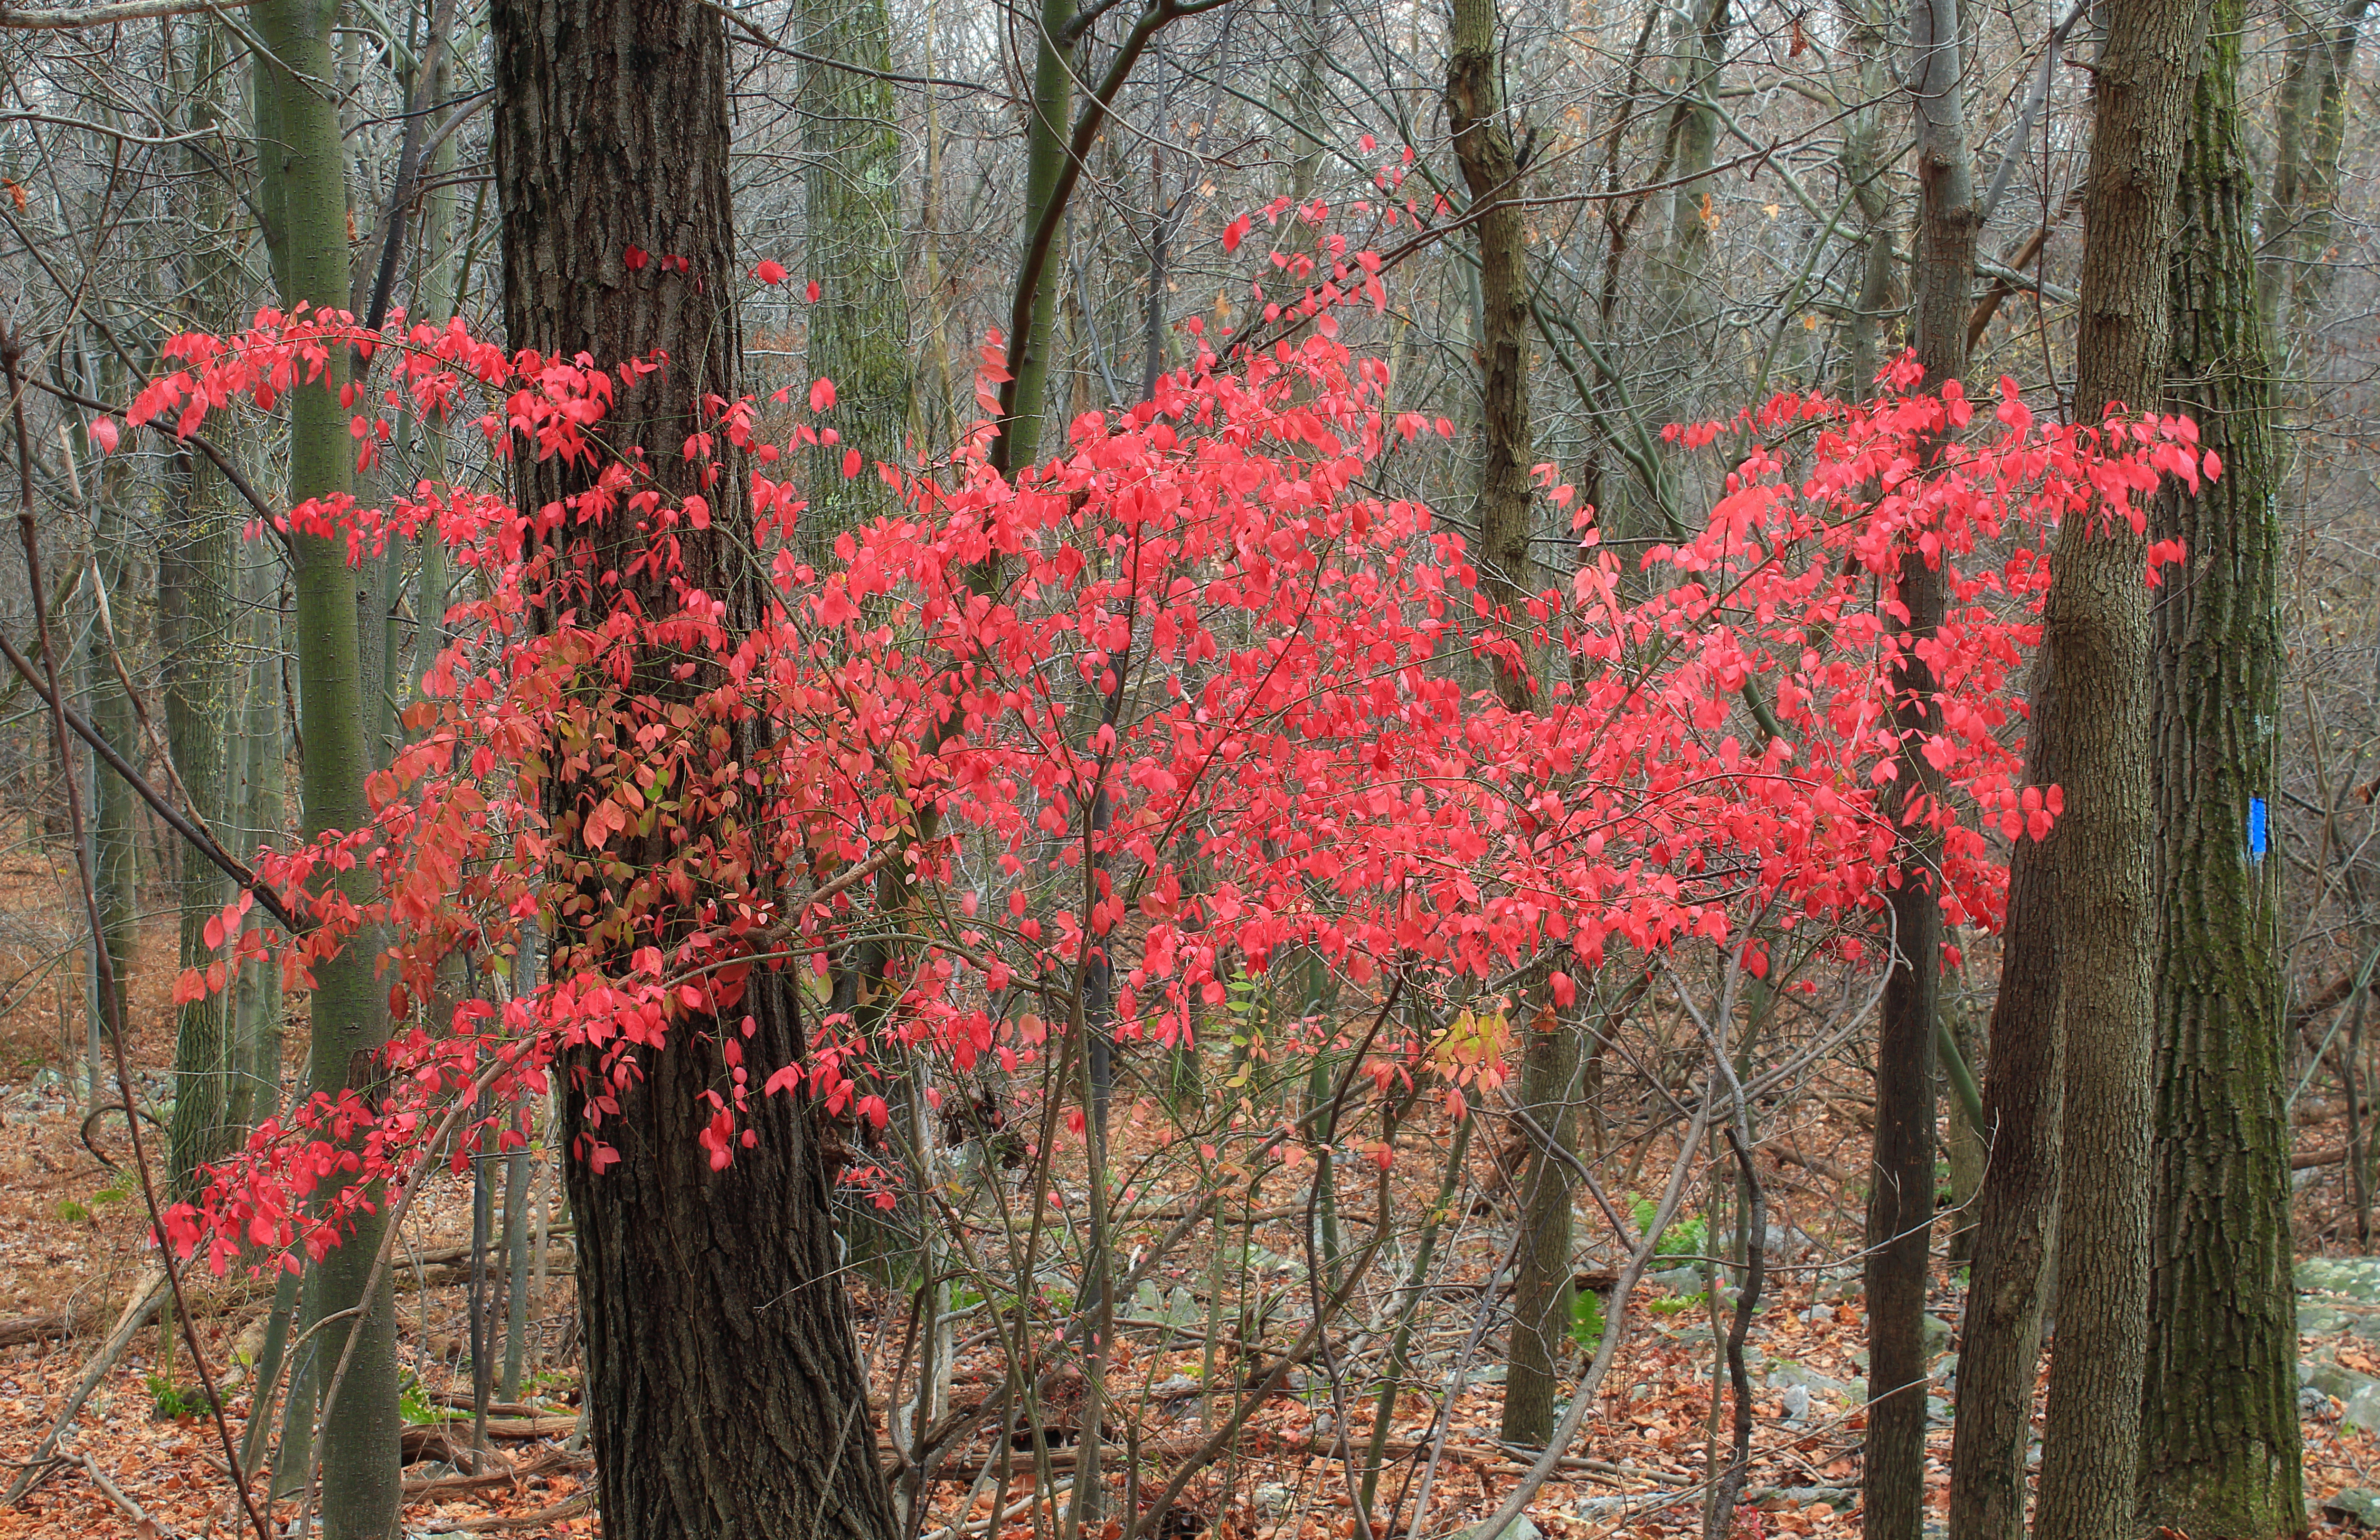
tree, forest, blossom, plant, hiking, trail, leaf, flower, foliage, autumn, botany, flora, season, maple tree, wildflower, trees, creativecommons, shrub, blaze, deciduous, understory, pennsylvania, lehighvalley, northamptoncounty, sgl168, stategameland168, stategamelands168, appalachiantrail, delpstrail, delpssidetrail, woodland, ecosystem, amelanchier, flowering plant, biome, serviceberry, shadbush, juneberry, woody plant, land plant